Confessions of a Pop Group

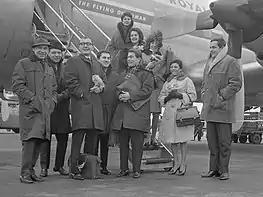
The Swingle Singers (pictured in 1964) perform backing vocals on "The Story of Someone's Shoe".

The desolate "It's a Very Deep Sea" opens the album, described as "haunting" by one critic. Weller cited sitting down at a piano "and hearing that first chord, and just what it inspires" as what inspired him to write the song: "It sounds like you're just sinking into the depths." Reed described the song as a poignant lullaby that recalls the Beach Boys' unfinished "Smile" album. Indeed, Weller saw the song as a "modern surf song Brian Wilson would be proud of, although he would have done it differently."